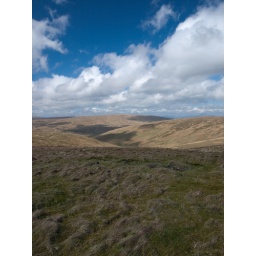
taken while hill walking in Campsie glen today with my girlfriend Lindsay